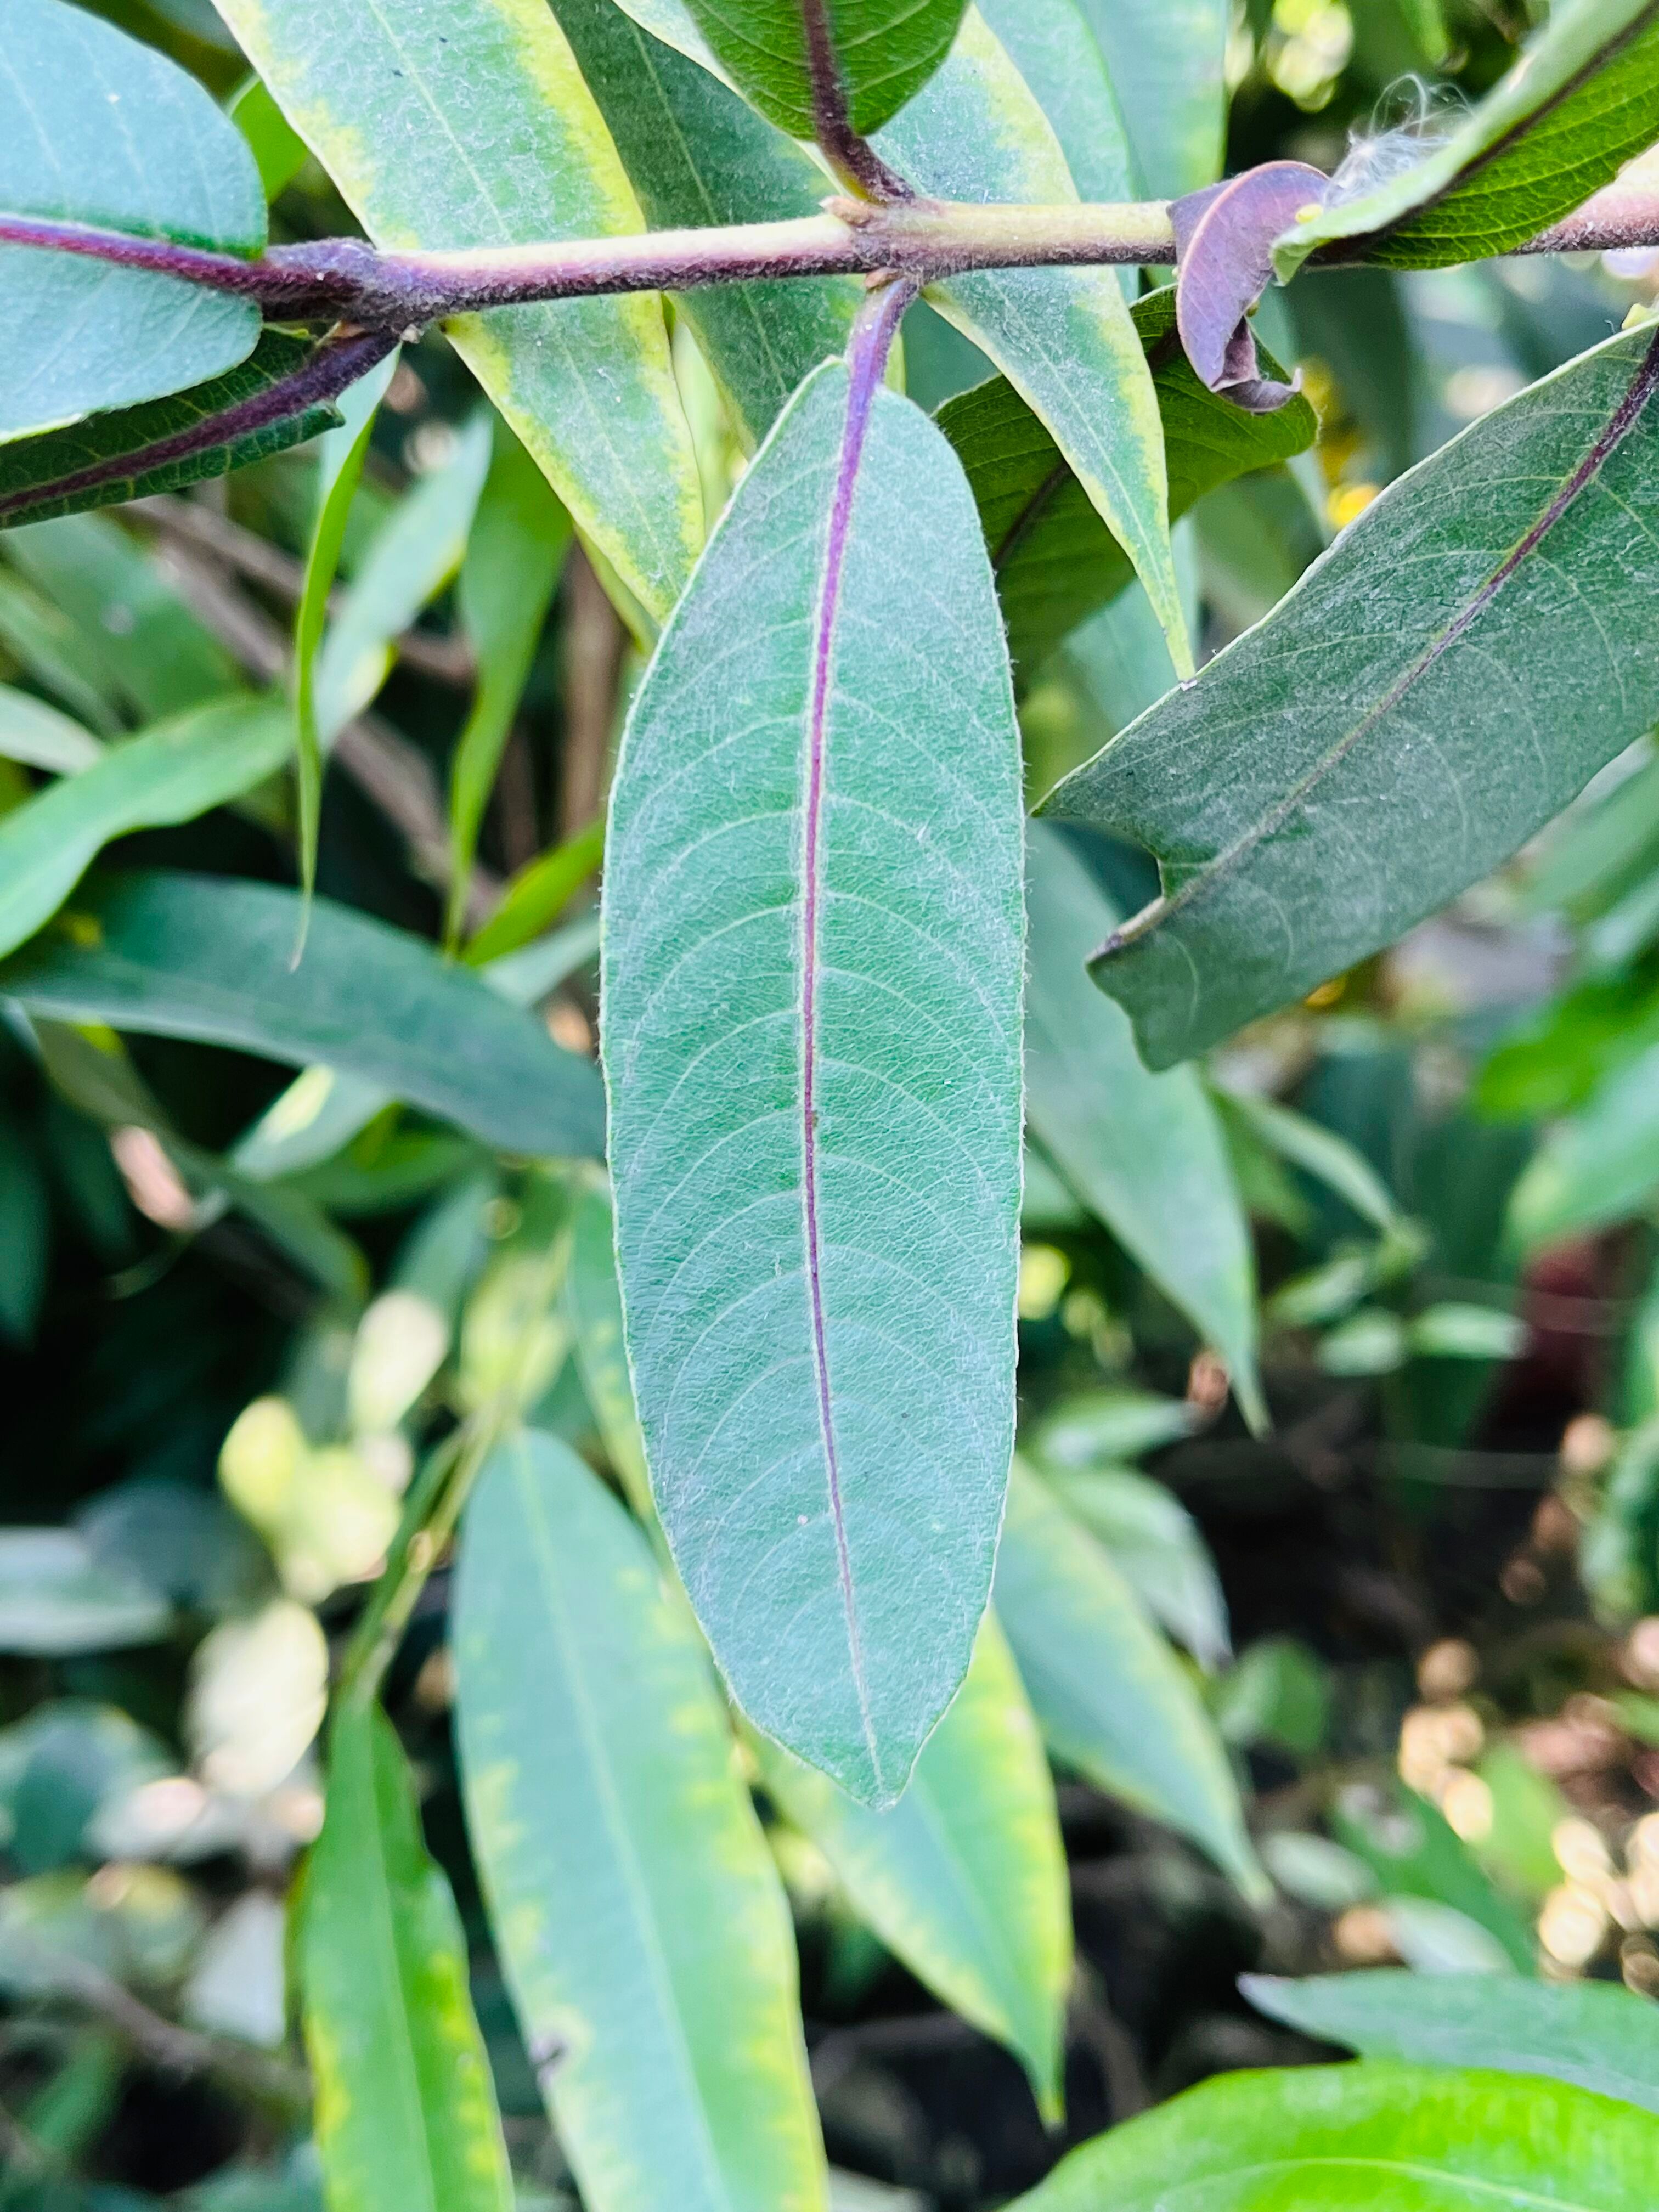
Plant species: terminalia-arjuna